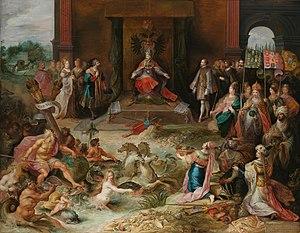
L'idée impériale de Charles Quint, parfois désignée comme « monarchie universelle », fait l'objet d'interprétations très différentes sur sa modernité ou sa « médiévalité ». Sont discutées les formulations mêmes de ses conseillers, le chancelier Mercurino Gattinara, son précepteur flamand Adrien d'Utrecht et le castillan Pedro Ruiz de la Mota, le moine Antonio de Guevara et d'autres parmi lesquels on peut citer Hugues de Moncade, Fernando de Ávalos ou Alfonso de Valdés. Les oppositions internes et externes jouent également un rôle décisif dans sa définition. Il s'agit d'un sujet récurrent en historiographie, surtout depuis la controverse entre Karl Brandi et Ramón Menéndez Pidal.